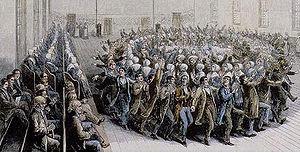
Notes américaines, en anglais American Notes for General Circulation, est le récit par Charles Dickens de son voyage en Amérique du Nord, avec son épouse, au cours de l'année 1842. Publié par Chapman & Hall dès octobre, avec des illustrations de Marcus Stone, ce petit ouvrage est en majeure partie fondé sur les lettres envoyées à John Forster tout au long du séjour. Les Dickens avaient quitté Liverpool le 3 janvier et étaient revenus le 7 juin, les cinq mois s'étant passés à visiter les grandes villes des États-Unis et, pendant un mois, celles du Canada, où ils avaient partout reçu un accueil triomphal de la part des autorités, des sommités littéraires et du public.
Les Shakers sont les membres d'une branche du protestantisme issue des quakers née au début du XVIIIᵉ siècle.